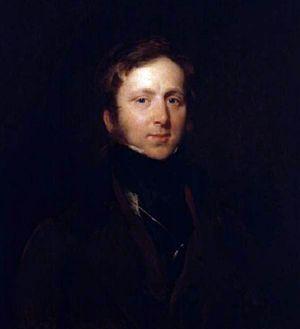
James Duffield Harding, né en 1798 à Deptford et mort le 4 décembre 1863 à Barnes, est un peintre, aquarelliste et lithographe anglais.